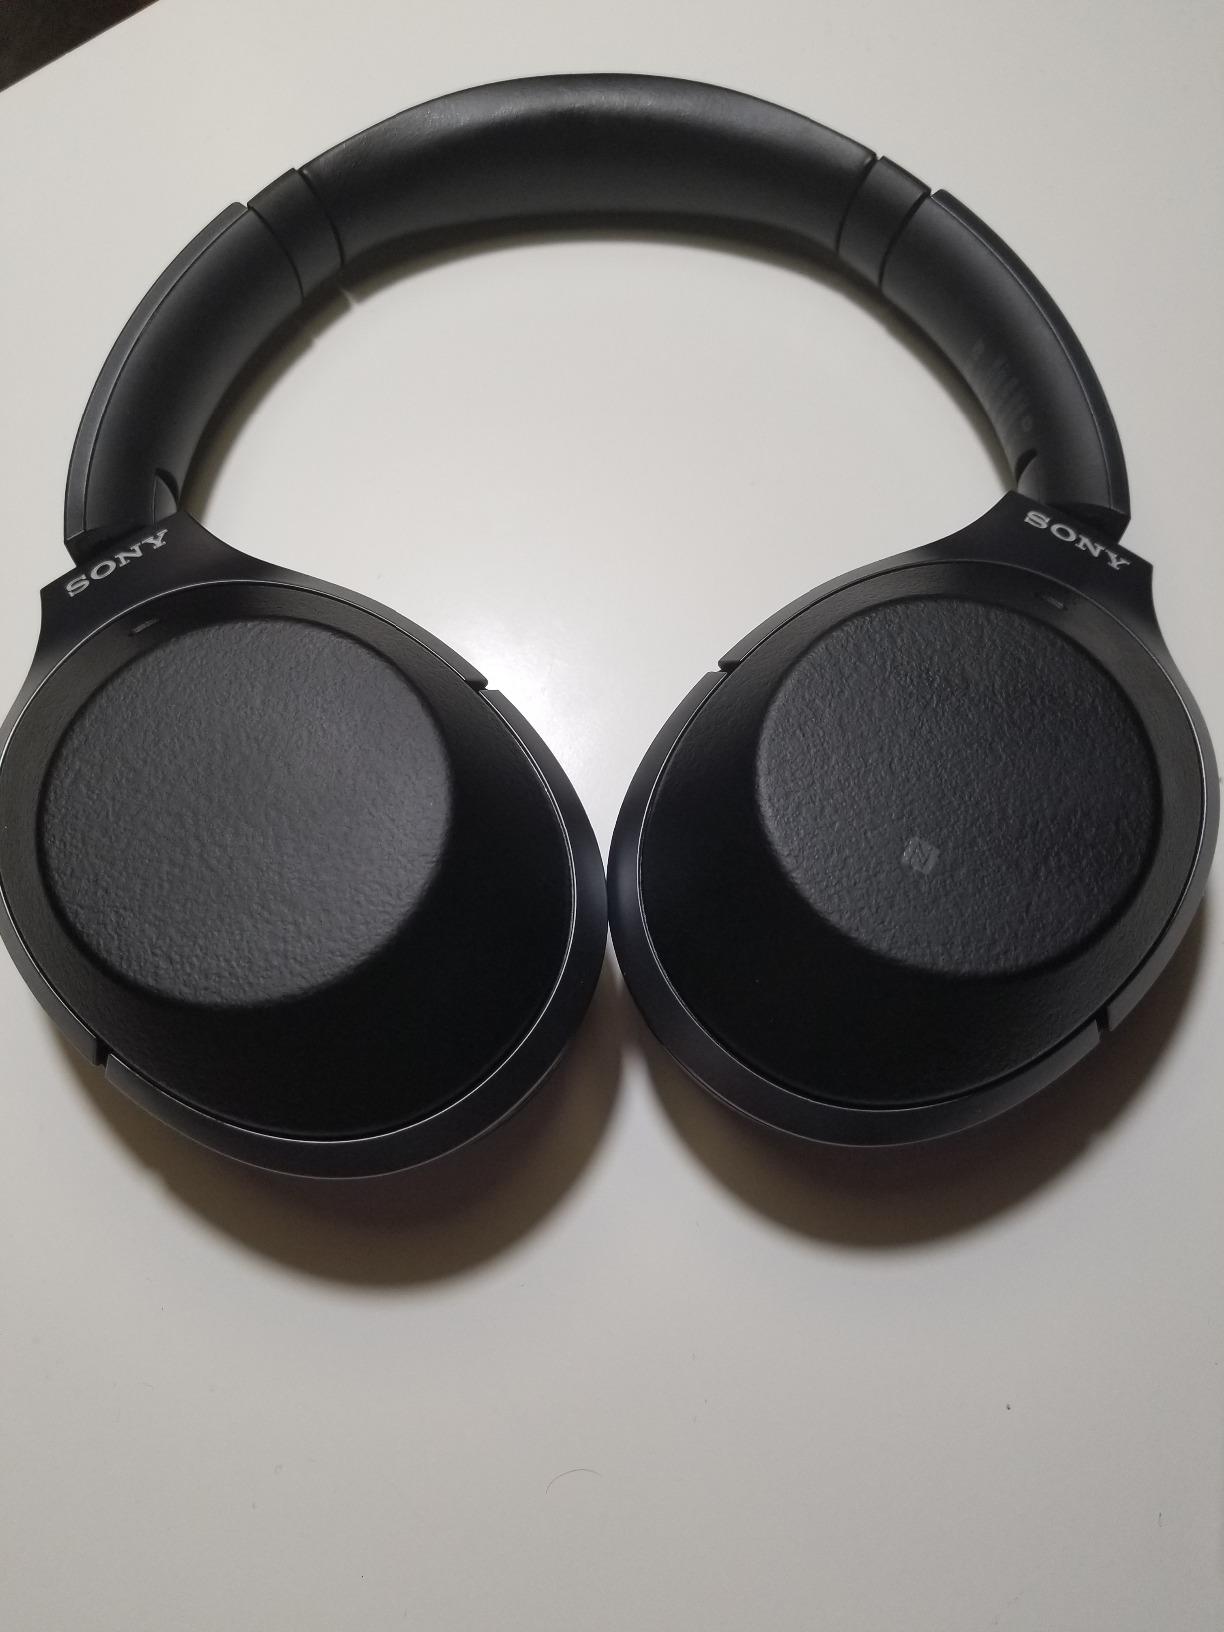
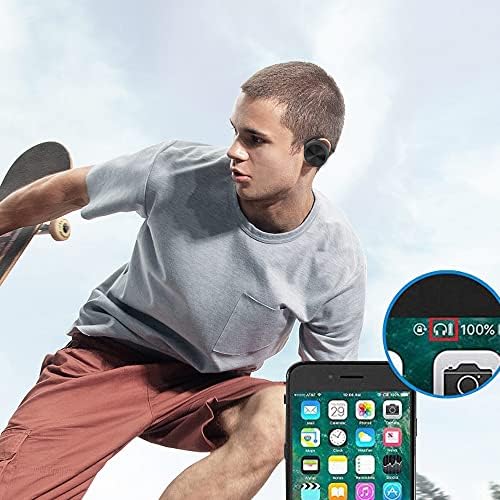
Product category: headphones
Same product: no